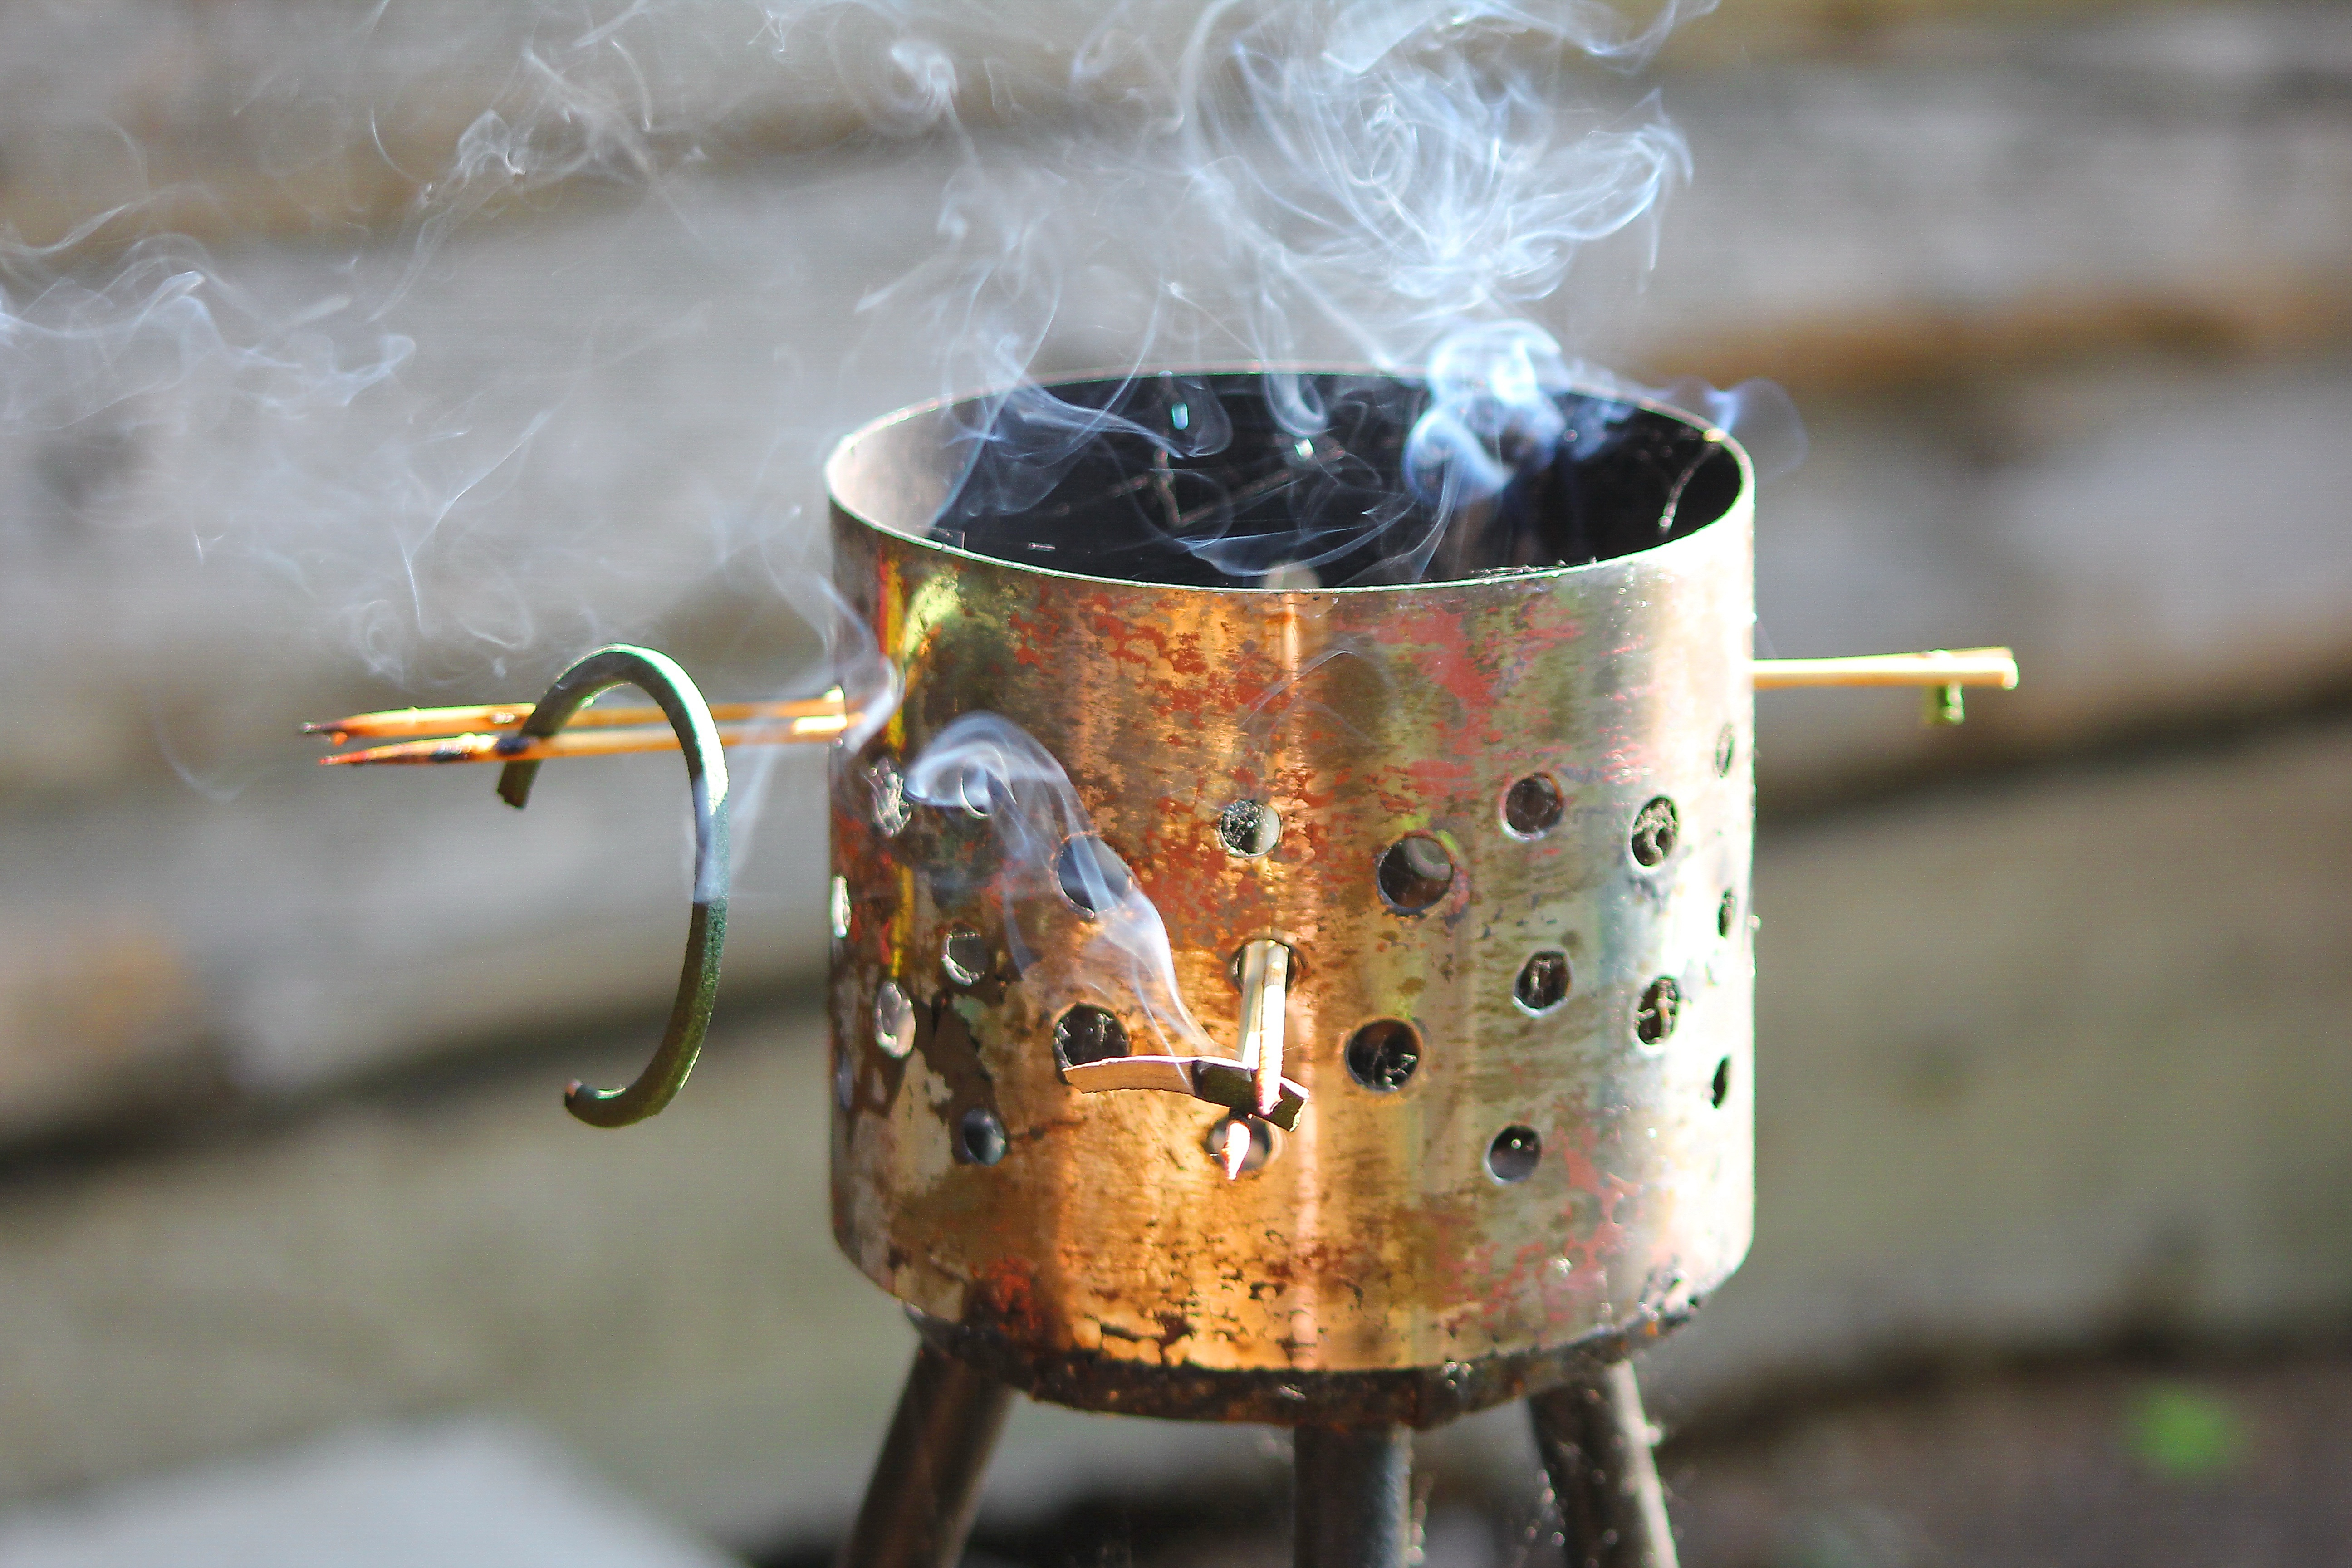
tree, nature, countryside, hole, atmosphere, smoke, pine, evening, log, food, lantern, cottage, ceramic, metal, peace, holiday, drink, silence, mug, material, finnish, sauna, summer house, the dish, the mosquito, mosquito repellent